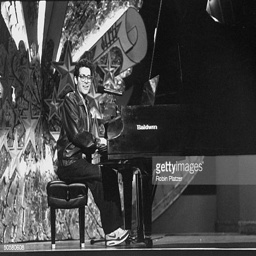
singer at the piano in a leather jacket performing at the 100th birthday tribute to film score artist